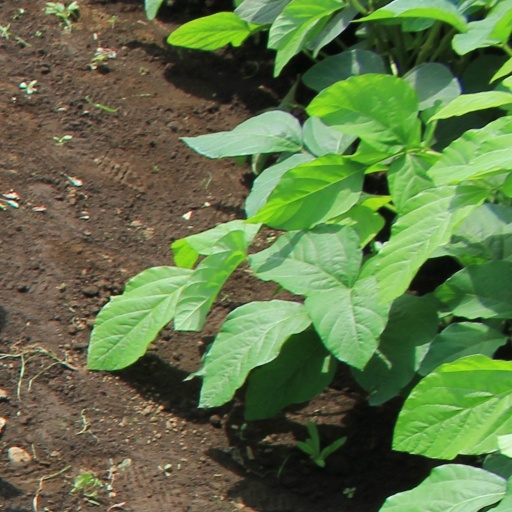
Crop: soybean